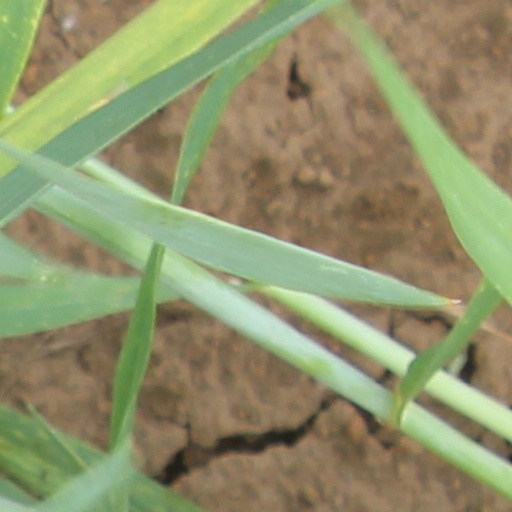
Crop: wheat